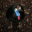
Label: bird